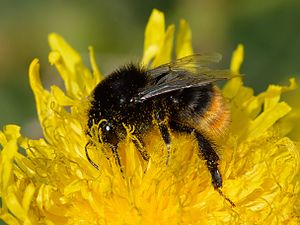
Ru svinemælk / Beskrivelse
Ru svinemælk er en enårig plante i kurvblomst-familien. Den har stive, glinsende blade, der har en tandet, ru rand. Arten er udbredt over store dele af verden.